Play Like a Champion Today

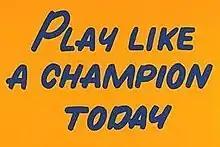
Poster of Notre Dame's sign

The term has been used by Notre Dame Fighting Irish football since at least 1986 when Lou Holtz came across a photo in a Notre Dame book with the sign “Play Like A Champion Today.” After asking around and coming up with no one remembering the sign and what had happened to it, he had a new sign painted and placed in a stairwell between the home team locker room and the tunnel to the field of Notre Dame Stadium. This original sign was painted by Laurie Wenger in the fall of 1986.